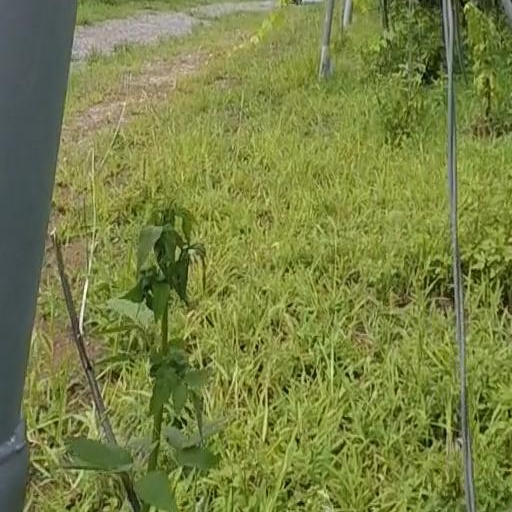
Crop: grape